Election litter

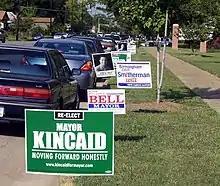
Yard signs such as these are frequently neglected after an election.

Election litter is the unlawful erection of political advertising on private residences or property owned by the local government. Often, election signs may only be displayed "on private property with permission" for a certain time within the election, and may not exceed a certain size. When placed on public property or public rights of way without permission, or if left on private property for too long, they are often in violation of littering laws or laws intended to prevent flyposting.